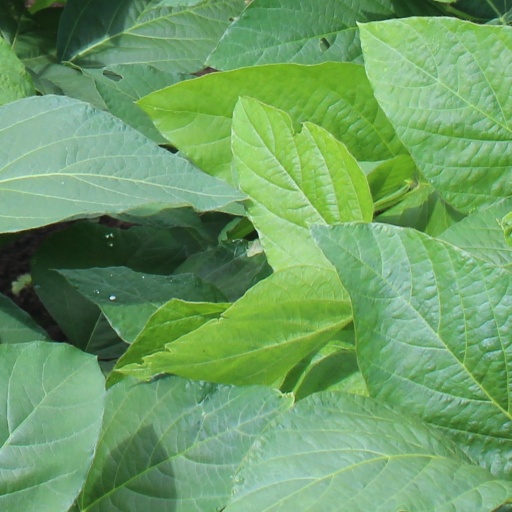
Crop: soybean